Bike boom

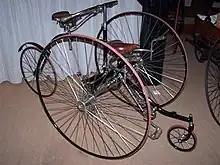
Quadracycle

The first period which may be called a bicycle craze actually refers to a precursor of the bicycle which was propelled by being pushed along with the feet as the rider straddled the contraption, and had no pedals. This machine was invented by Baron Karl von Drais in Germany, and was called variously a "draisine" (English) or "draisienne" (French) after his name, a "velocipede" from the Latin terms for "fast foot", a "hobby horse", or a "dandy horse", the last name being perhaps the most popular. Drais got a patent for his invention in 1818, and the craze swept Europe and the United States during the summer of 1819 while many manufacturers (notably Denis Johnson of London) either copied Drais's machine or created their own versions, then quickly died out as many pedestrians began to feel threatened by the machines, and as municipalities passed ordinances prohibiting their use.